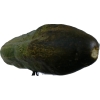
Label: cucumber